The Dutchess

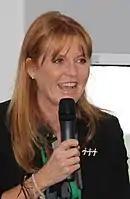
The album's title, "The Dutchess", is a play on words from the Duchess of York. (pictured in 2008)

"The Dutchess" was initially recorded in 2005, among promotion from The Black Eyed Peas' album "Monkey Business". Much of the album was recorded on the John Lennon studio bus while touring with the band. She stated "We'd go in a couple of hours before going on stage and that's how it got done. The songs span a seven-year period. Some were done before I was in the Black Eyed Peas – we just updated them, and some were done in this one-month span that we took off from touring, which is very rare for us. Will and I moved into this studio house in Malibu called Morningview. It's like a ranch. It was very serene-complete opposite to the chaos of touring. I was alone a lot, which is something that doesn't happen to me on tour, so I got to find these emotions that are a little bit deeper than the surface. [For example], 'The Makeup Song (All That I Got)' and 'Velvet' are very intimate lyrically and feeling-wise. I wanted [the latter] to sound like velvet feels-very smooth-and I wanted it to be sensual."